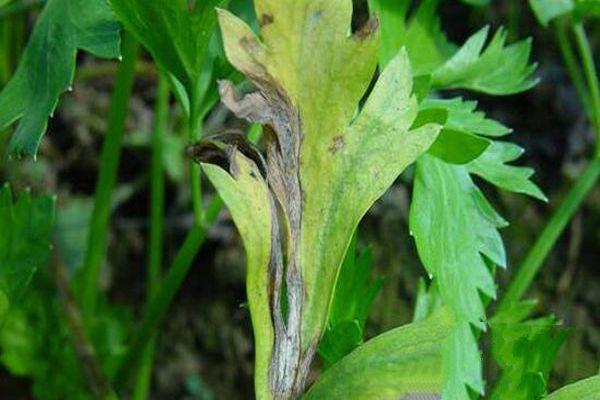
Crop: unknown
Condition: celery_celery_early_blight